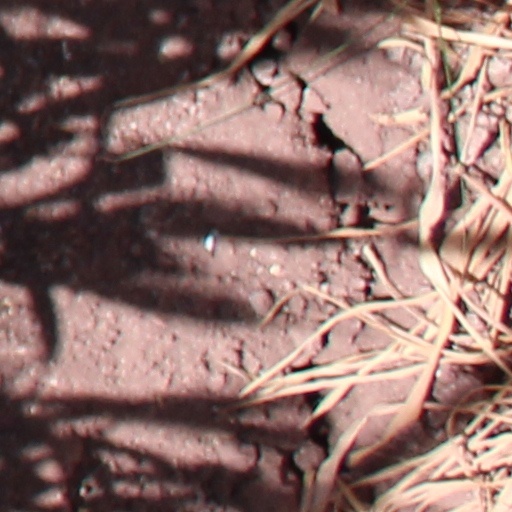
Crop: wheat